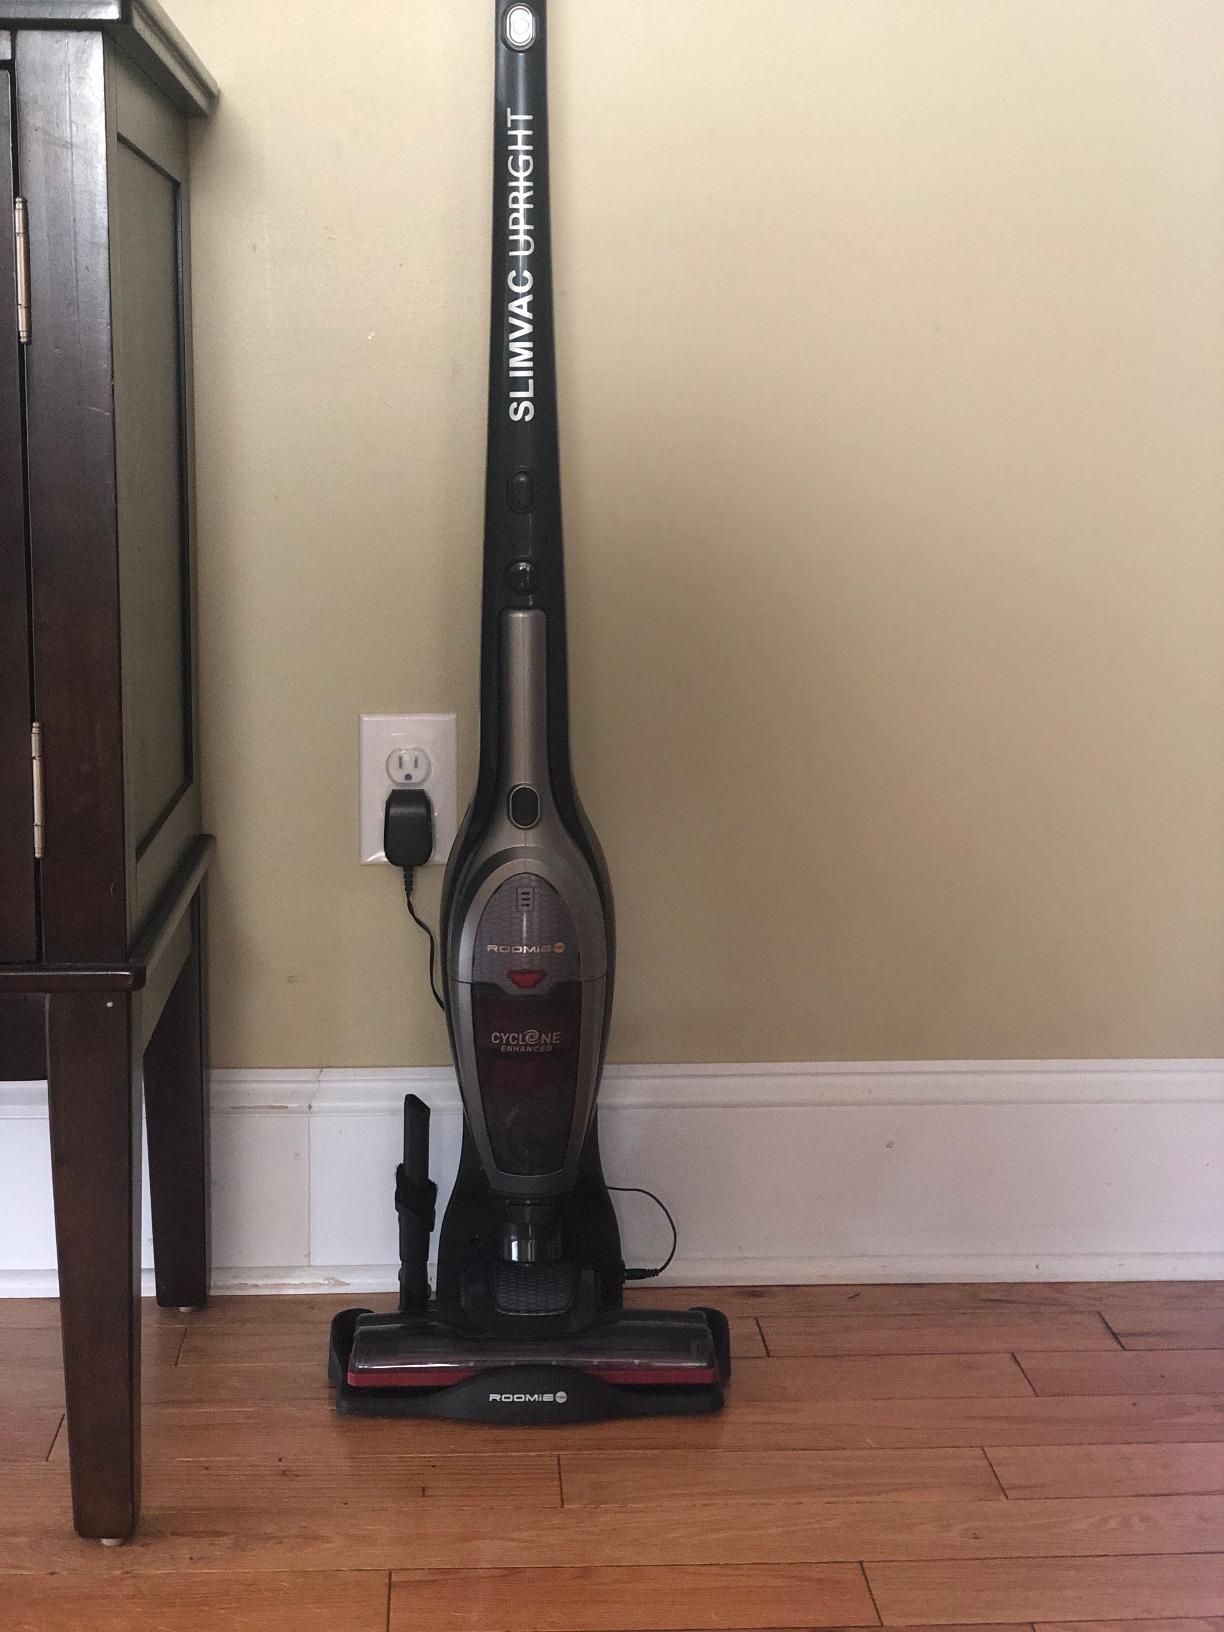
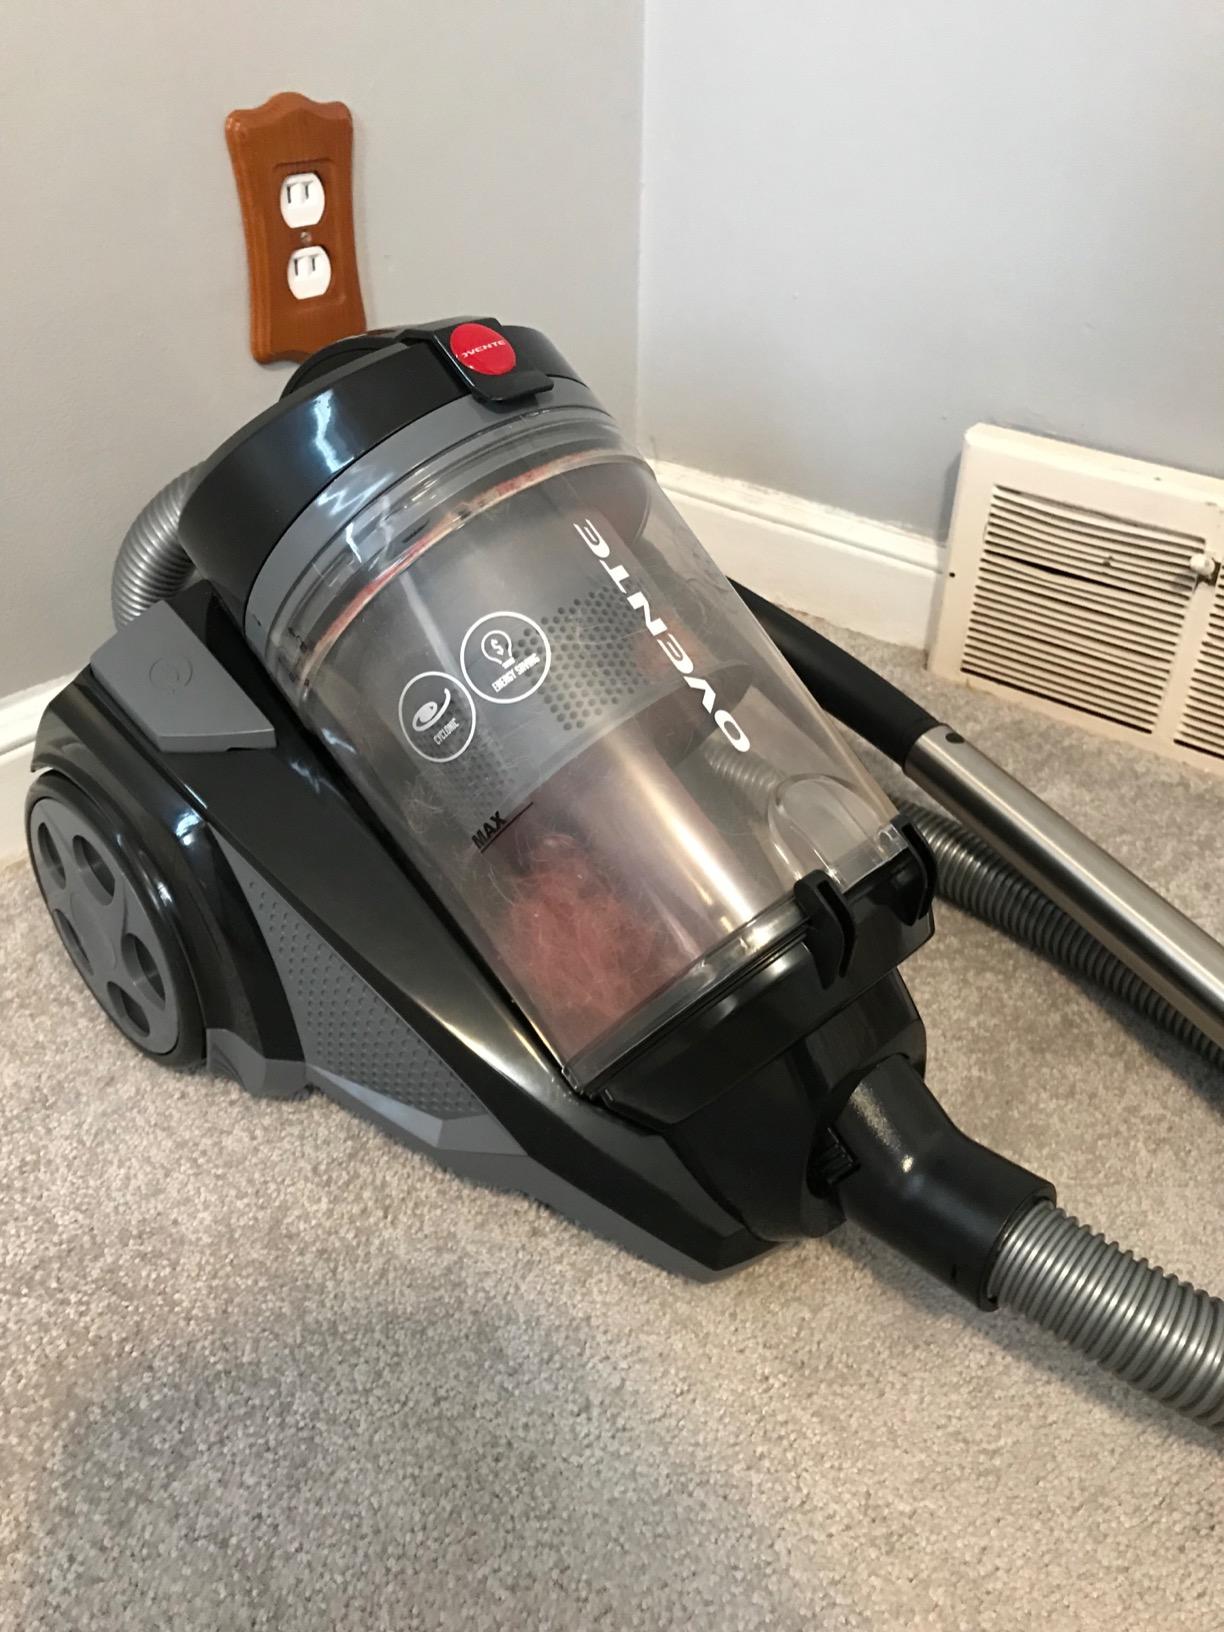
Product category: items_vacuum
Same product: no